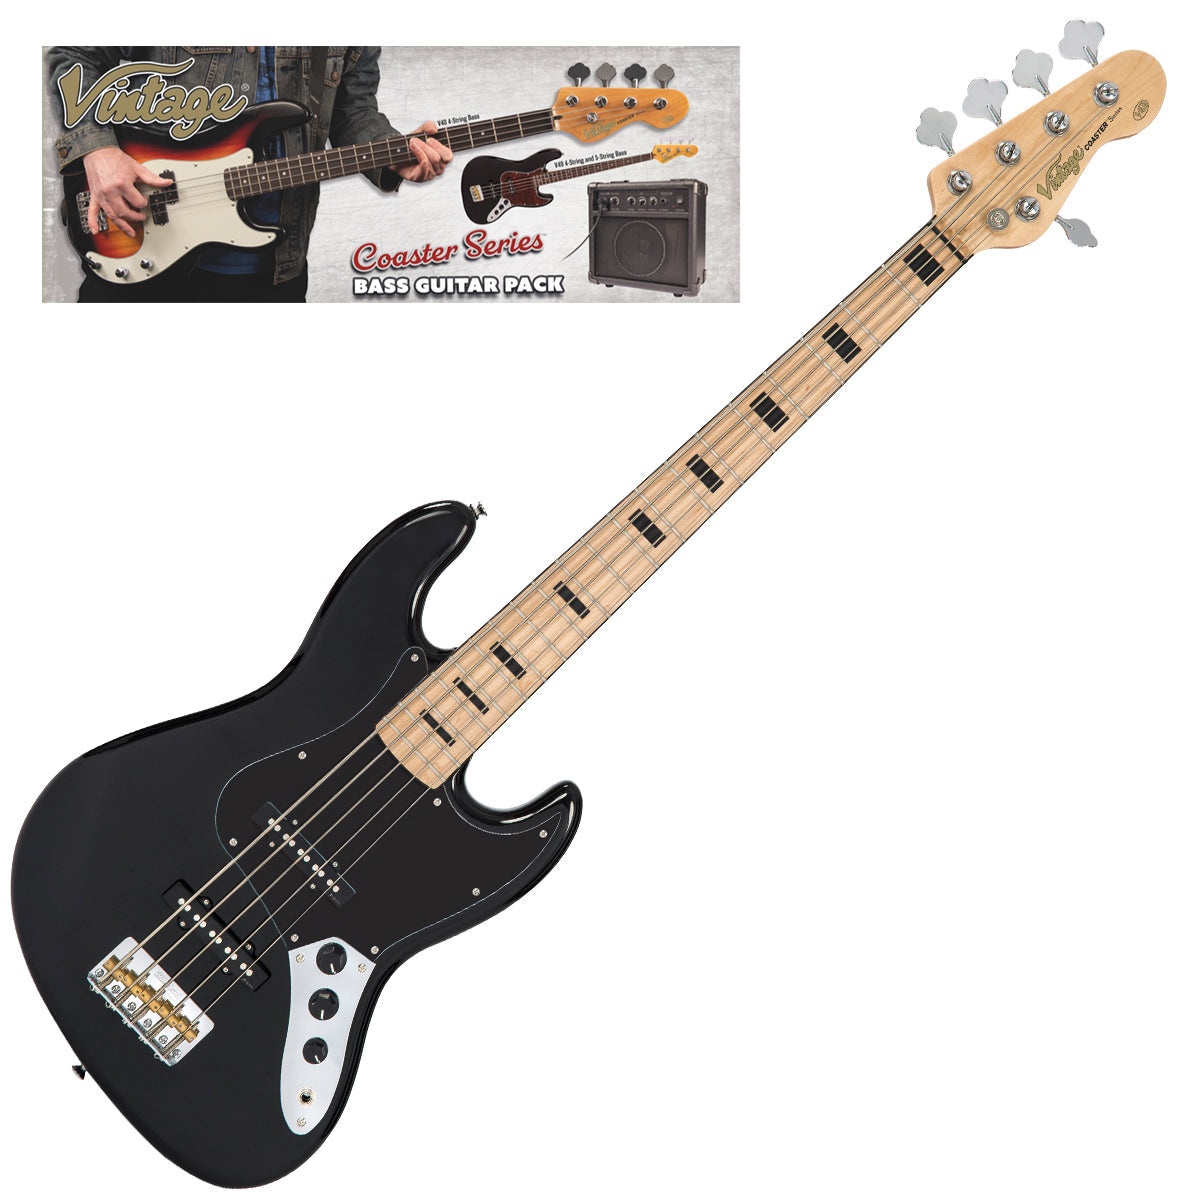
Vintage V495 Coaster Series 5-String Bass Guitar Pack ~ Boulevard Black
This superior bass guitar pack includes a Vintage branded padded carry bag, guitar strap, guitar cable, clip-on tuner and pick. The V495 bass guitar pack also includes a Kinsman 10 watt bass combo amplifier with Master Volume control and 3-band EQ and for silent practicing a handy headphone socket. With so many excellent appointments normally found on bass guitars and accessories at much higher price points, the Vintage Coaster Series V495 Bass Guitar Pack offers a lot more than just an exciting choice as a first 'serious' rock bass guitar outfit. With a stunning finish, 3-ply scratch plate, chrome hardware and black control knobs, the Vintage Coaster Series double cutaway V495 5 string electric bass guitar is a fine example. With a solid paulownia body, a bolt-on maple neck, 20 fret maple fingerboard inlaid with block position markers, the V495 delivers tight, natural piano-like tones, with a fine balance of high, mid and low frequencies enhanced by a pair of Entwistle XJC single coil pickups. The pickups themselves have been specifically designed for the V495 by none other than the legendary British guitar builder and designer Alan Entwistle. Tech heads may like to know that the Entwistle pickups feature quality ceramic magnets, are wound with high grade copper wire and dipped in high viscosity wax to isolate and protect the coils from moisture, whilst reducing microphonic feedback issues. For non-savvy tech head guitar players, just plug in and listen to the exceptional clarity and full range tonal response that’s perfect for all kinds of music, from country to blues, jazz to pop, rock and metal. With super smooth, open-geared machine heads, a fully adjustable 5 string saddle bridge, intonation is accurate, precise and ensures tuning stability. Vintage Coaster V495 Specification : Body: Solid Paulownia Neck: Maple, Bolt-on Fingerboard: Maple, 20 Fret Scale Length: 34" / 864mm Machine Heads: Open Geared Bridge: Fully Intonatable Face-mounted with Steel Base Plate Pickups: 2 Entwistle XJC Single Coils Controls: 2 Volume, 1 Tone Vintage Coaster V495 Bass Guitar Pack Contents: • V495 Bass Guitar • Kinsman 10w Bass Guitar Amplifier • Padded Guitar Carry Bag • Guitar Strap • Guitar Cable • Clip-on Tuner • Guitar Pick The Vintage® Coaster Series™ V495 Bass Guitar Pack is fully equipped and contains everything required for aspiring bass players of all ages to enjoy playing all musical styles, from jazz to blues, pop to rock and metal. This superior bass guitar pack includes a Vintage branded padded carry bag, guitar strap, guitar cable, clip-on tuner and pick. The V495 bass guitar pack also includes a Kinsman 10 watt bass combo amplifier with Master Volume control and 3-band EQ and for silent practicing a handy headphone socket. With so many excellent appointments normally found on bass guitars and accessories at much higher price points, the Vintage Coaster Series V495 Bass Guitar Pack offers a lot more than just an exciting choice as a first 'serious' rock bass guitar outfit. With a stunning finish, 3-ply scratchplate, chrome hardware and black control knobs, the Vintage Coaster Series double cutaway V495 5 string electric bass guitar is a fine example. With a solid tonewood body, a bolt-on maple neck, 20 fret maple fingerboard inlaid with block position markers, the V495 delivers tight, natural piano-like tones, with a fine balance of high, mid and low frequencies enhanced by a pair of Entwistle XJC single coil pickups. The pickups themselves have been specifically designed for the V495 by none other than the legendary British guitar builder and designer Alan Entwistle. Tech heads may like to know that the Entwistle pickups feature quality ceramic magnets, are wound with high grade copper wire and dipped in high viscosity wax to isolate and protect the coils from moisture, whilst reducing microphonic feedback issues. For none savvy tech head guitar players, just plug in and listen to the exceptional clarity and full range tonal response that’s perfect for all kinds of music, from country to blues, jazz to pop, rock and metal. With super smooth, open-geared machine heads, a fully adjustable 5 string saddle bridge, intonation is accurate, precise and ensures tuning stability. Vintage Coaster V495 Specification : Body: Solid Tonewood Neck: Maple, Bolt-on Fingerboard: Maple, 20 Fret Scale Length: 34" / 864mm Tuners: Open Geared Bridge: Fully Intonatable Face-mounted with Steel Base Plate Pickups: 2 Entwistle XJC Single Coils Controls: 2 Volume, 1 Tone Vintage Coaster V495 Bass Guitar Pack Contents: • V495 Bass Guitar • Kinsman 10w Bass Guitar Amplifier • Padded Guitar Carry Bag • Guitar Strap • Guitar Cable • Clip-on Tuner • Guitar Pick
Brand: Ivor Mariants Musicentre
Category: Arts & Entertainment > Hobbies & Creative Arts > Musical Instruments > String Instruments > Guitars > Bass Guitars